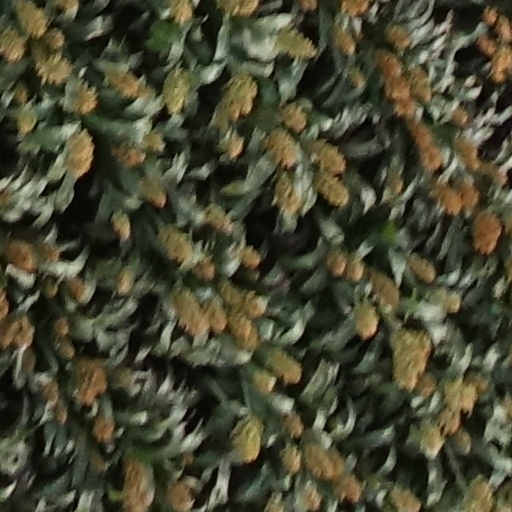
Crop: sorghum